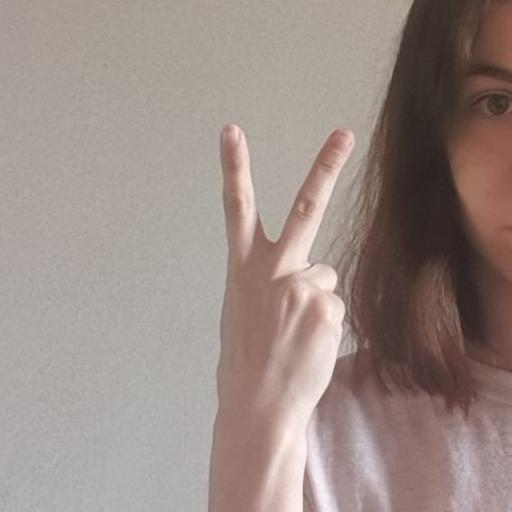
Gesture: peace_inverted